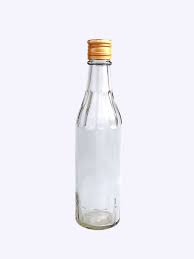
Waste category: glass